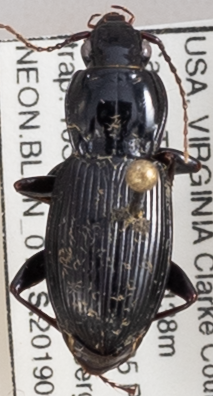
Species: Pterostichus coracinus
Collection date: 2019-09-10
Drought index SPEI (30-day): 0.444
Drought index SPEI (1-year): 1.45
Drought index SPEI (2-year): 2.042